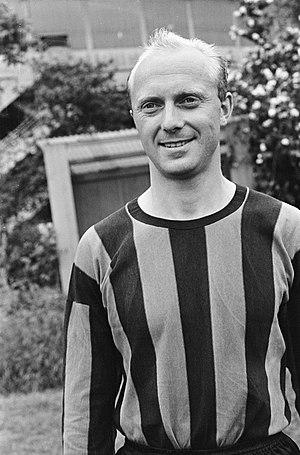
Piet Kruiver est un joueur international de football néerlandais.